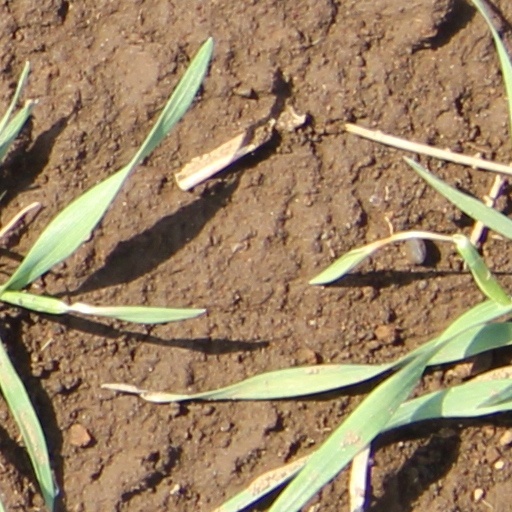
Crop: wheat